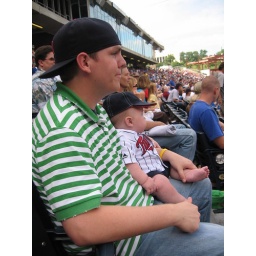
Best seat in the house